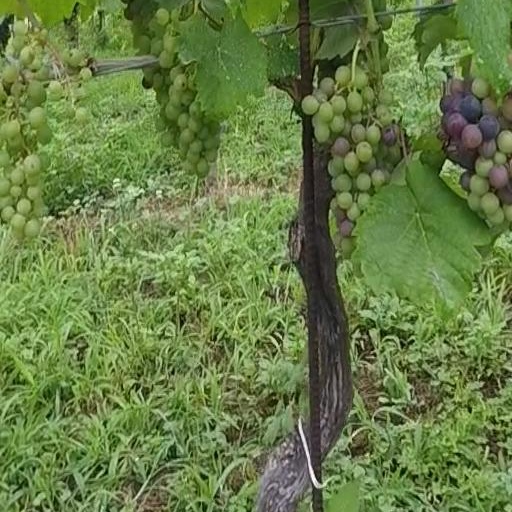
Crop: grape